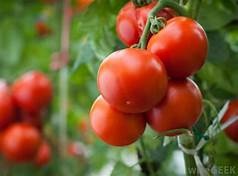
Label: tomato